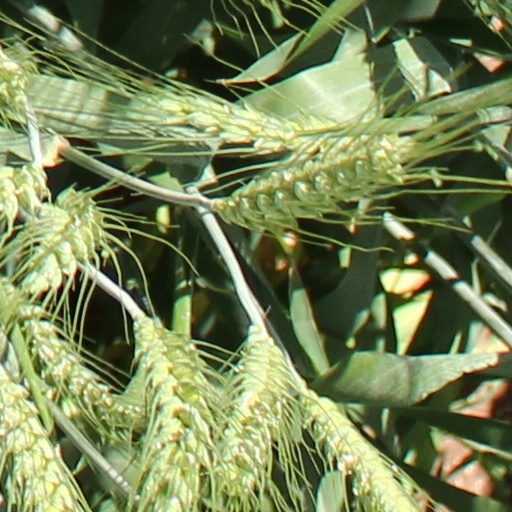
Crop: wheat